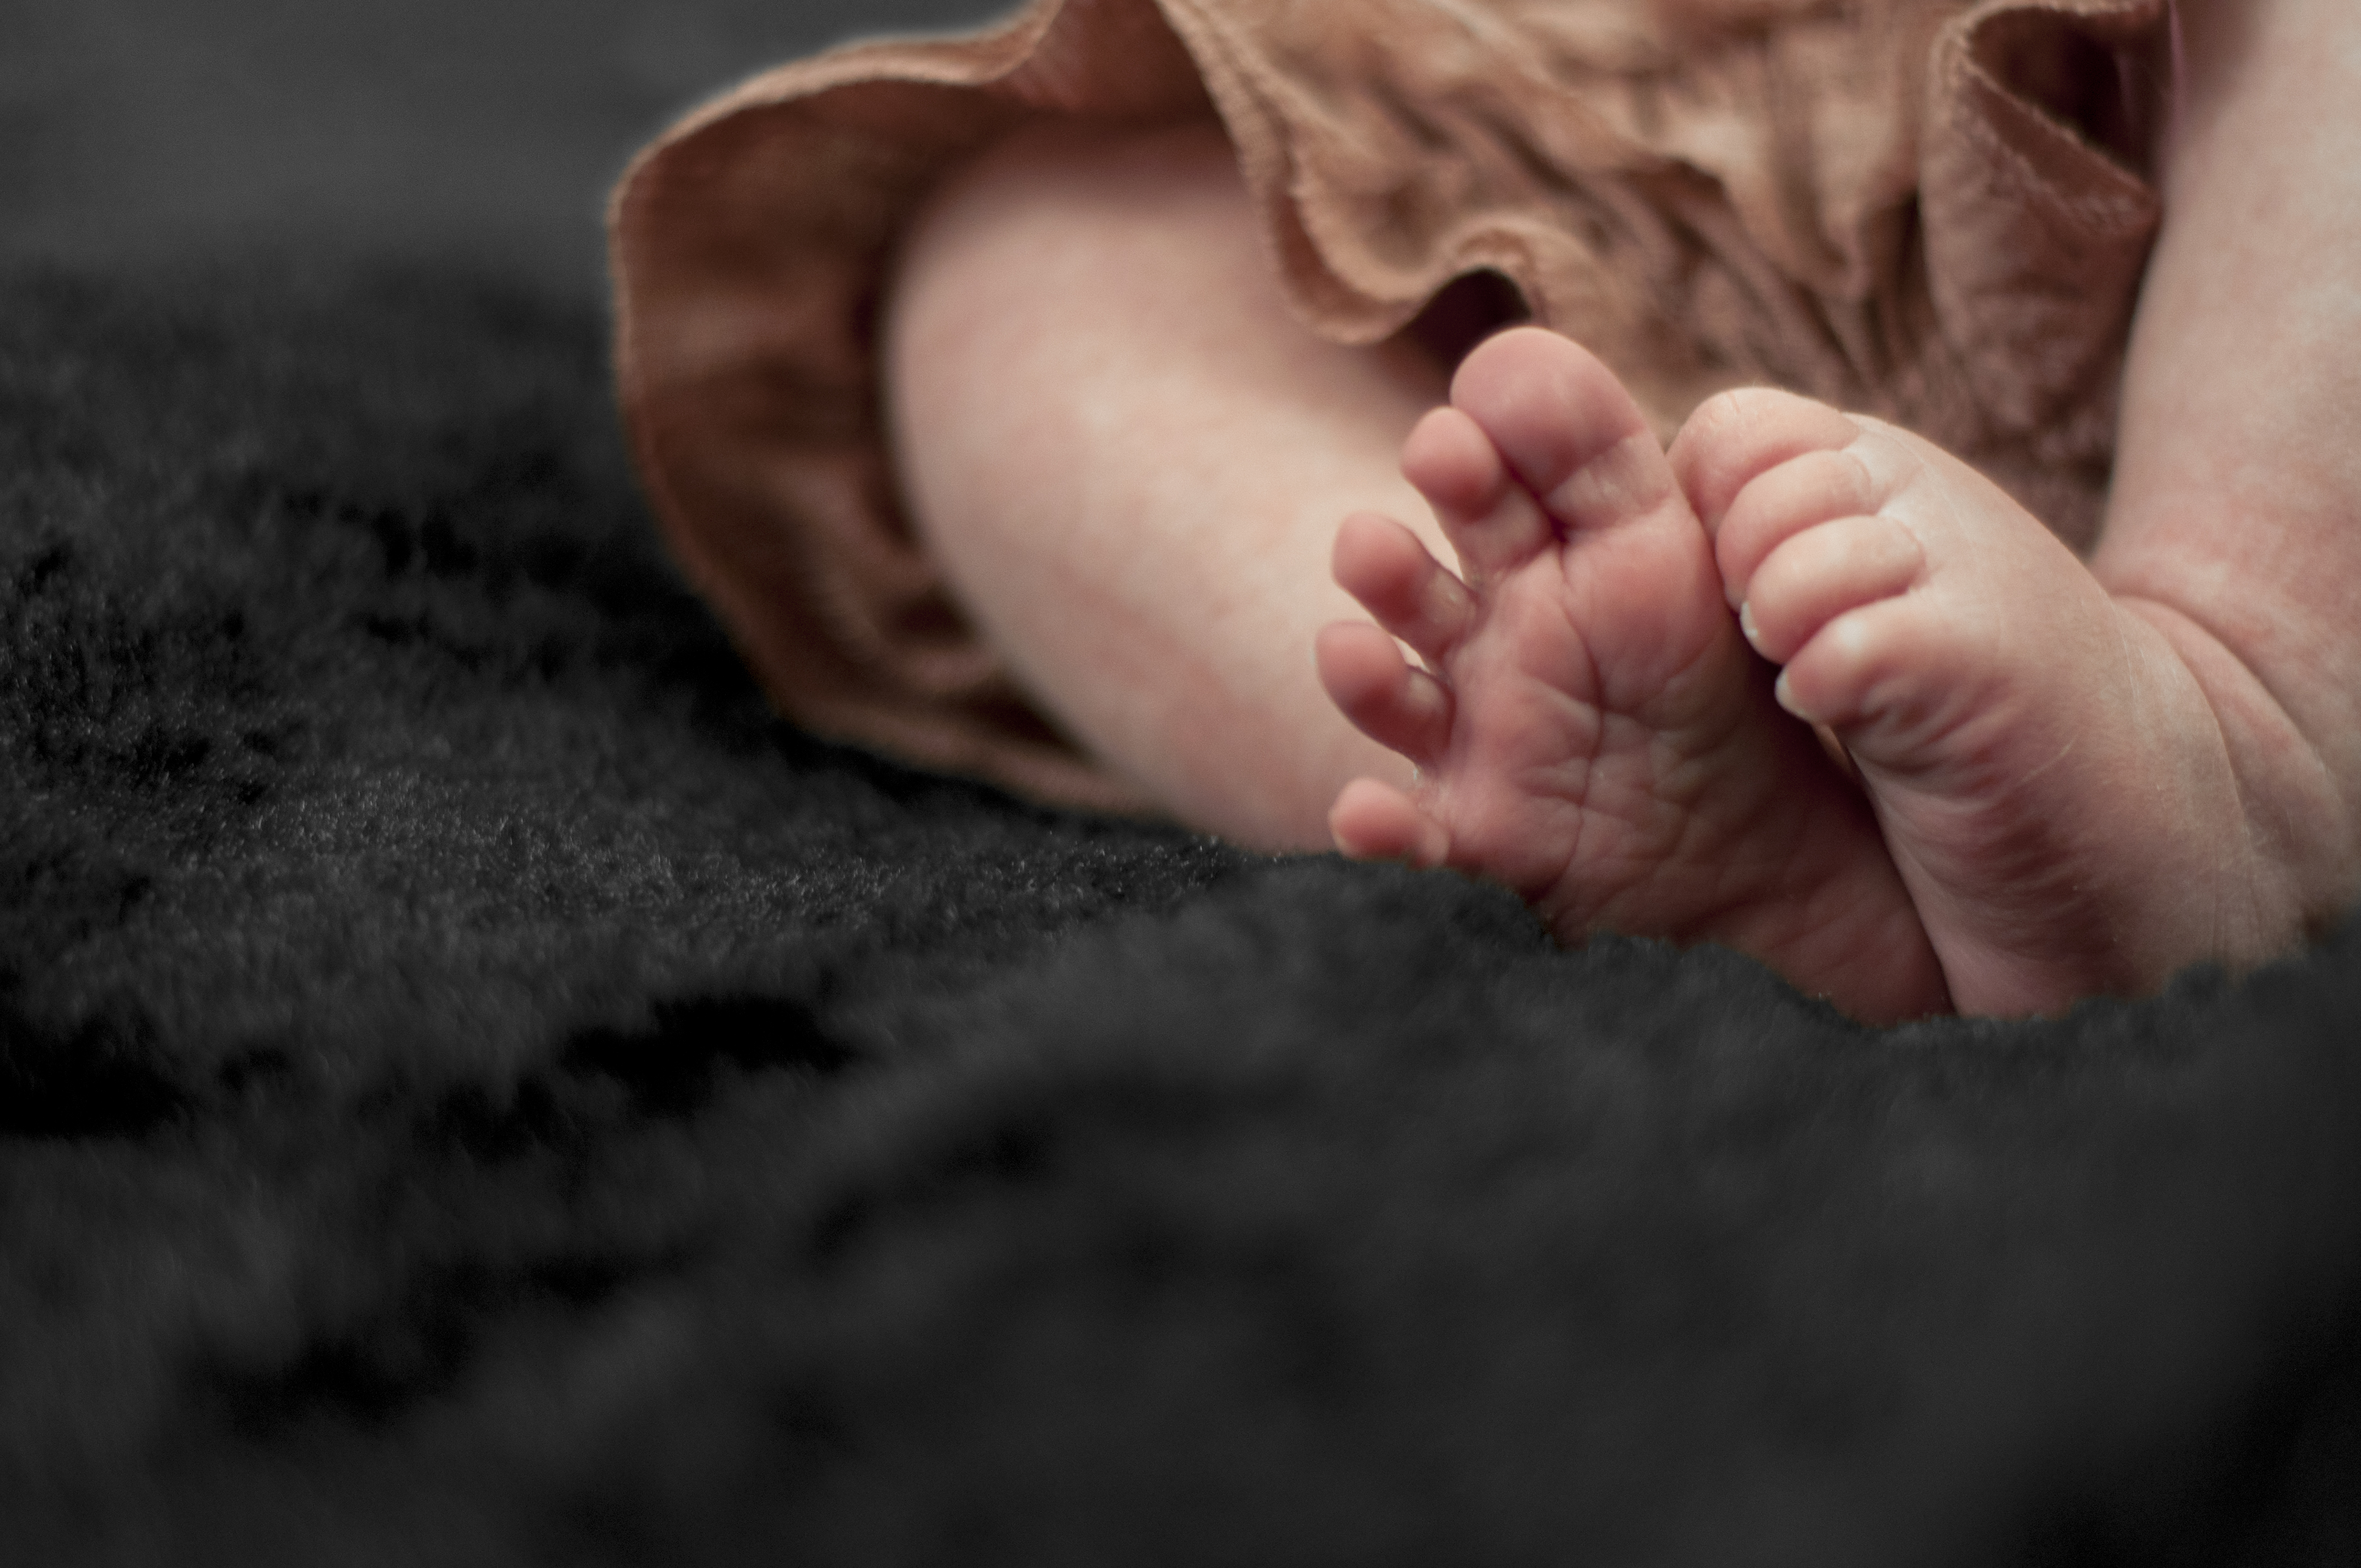
hand, person, photography, feet, leg, portrait, finger, child, baby, close up, human body, infant, newborn, toddler, eye, little, skin, organ, emotion, sense, portrait photography, human positions